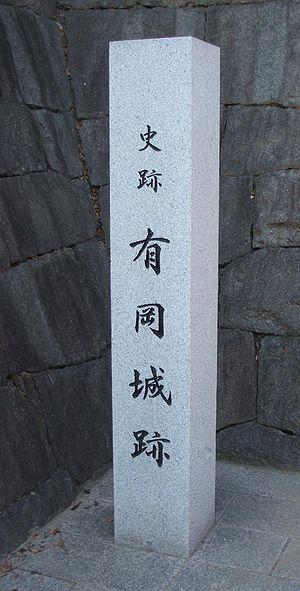
Le château d'Itami, aussi connu sous le nom de château d'Arioka, se trouve à Itami, préfecture d'Hyōgo au Japon.